At the Movies (Australian TV program)

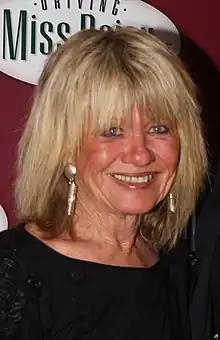
Host Margaret Pomeranz

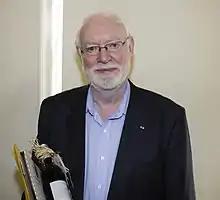
Host David Stratton

The program, which began in mid-2004, is a continuation of the pair's earlier program "The Movie Show", which aired on SBS One from 1986 to 2004. The pair left SBS after expressing dissatisfaction with high-level decisions.